Broken Hill

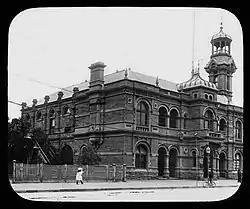
The Broken Hill Town Hall, completed in 1890, was the council seat until 1968.

Broken Hill's massive orebody, which formed about 1,800 million years ago, has proved to be among the world's largest silver–lead–zinc mineral deposits. The orebody is shaped like a boomerang plunging into the earth at its ends and outcropping in the centre. The protruding tip of the orebody stood out as a jagged rocky ridge amongst undulating plain country on either side. This was known as the Broken Hill by early pastoralists. Miners called the ore body the Line of Lode. A unique mineral recently identified from Broken Hill has been named Nyholmite after Ron Nyholm (1917–1971). Lead with the isotope signature of the Broken Hill deposits has been found across the entire continent of Antarctica in ice cores dating back to the late nineteenth century.